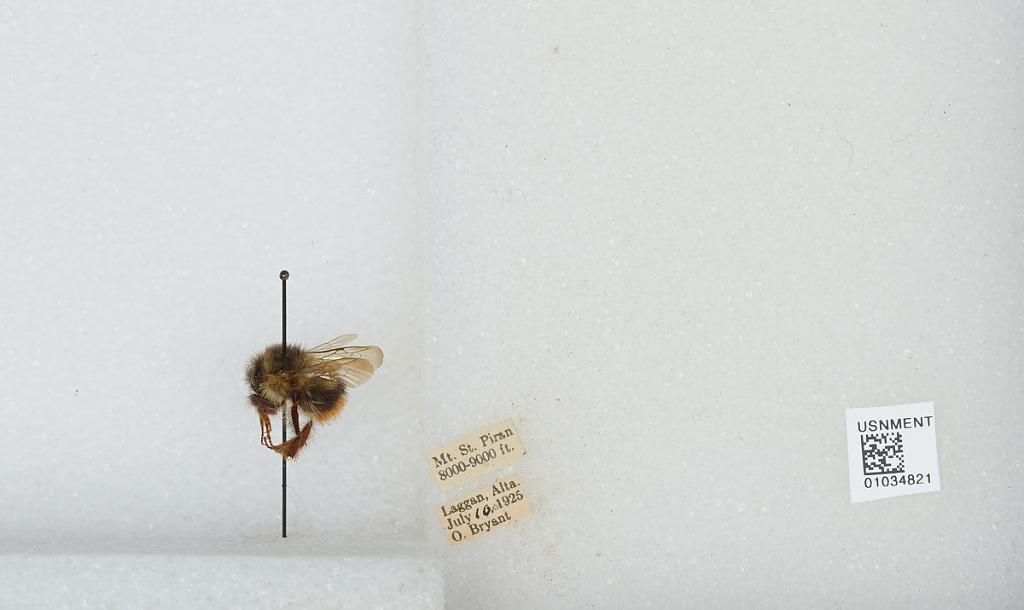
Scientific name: Bombus (Pyrobombus) mixtus Cresson
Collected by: O. Bryant
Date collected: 1925-7-10
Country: Canada
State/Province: Alberta
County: Alberta's Rockies Region
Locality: Mount Saint Piran in Banff National Park
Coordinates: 51.4204, -116.253